Ghost forest

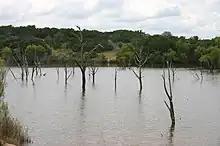
Forest immersed in water at Inks Lake State Park, Texas, USA

Ghost forests are areas of dead trees in former forests, typically in coastal regions where rising sea levels or tectonic shifts have altered the height of a land mass. Forests located near the coast or estuaries may also be at risk of dying through saltwater poisoning, if invading seawater reduces the amount of freshwater that deciduous trees receive for sustenance. Phantom forests refer to a different issue with forests.